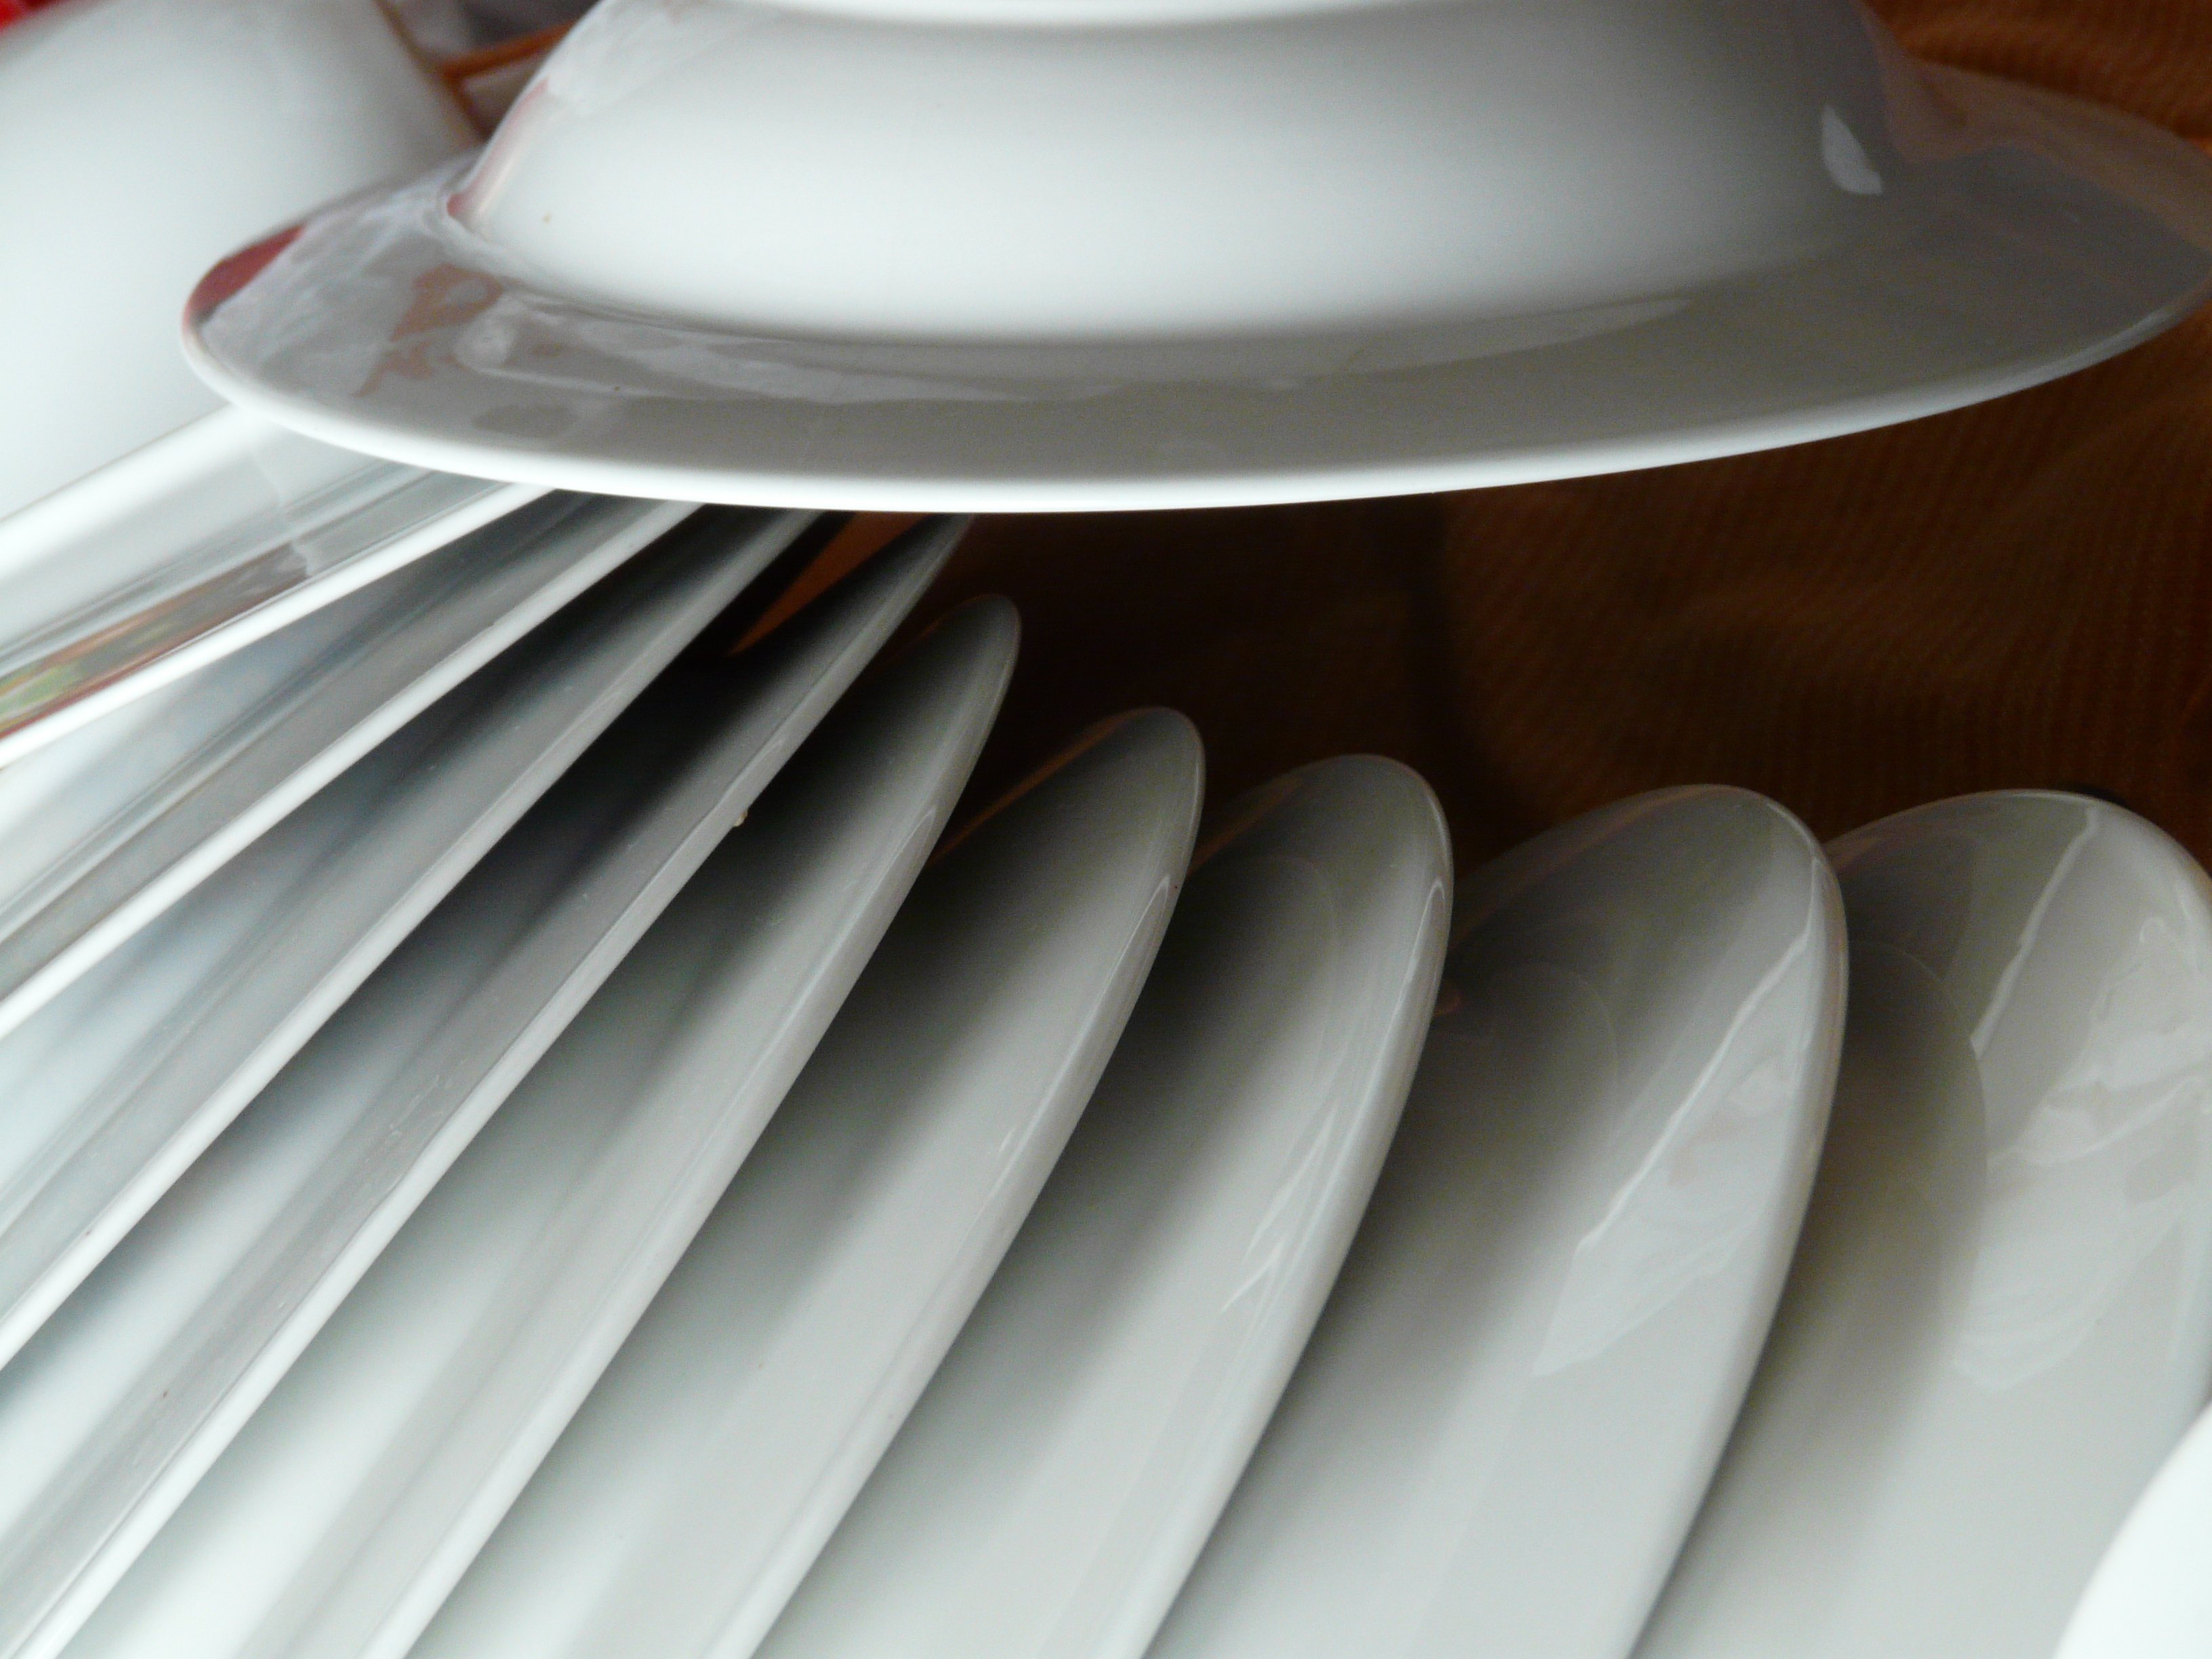
table, wing, white, ceramic, plate, stack, furniture, eat, tableware, material, product, porcelain, plate stack, dishware, plastic wrap